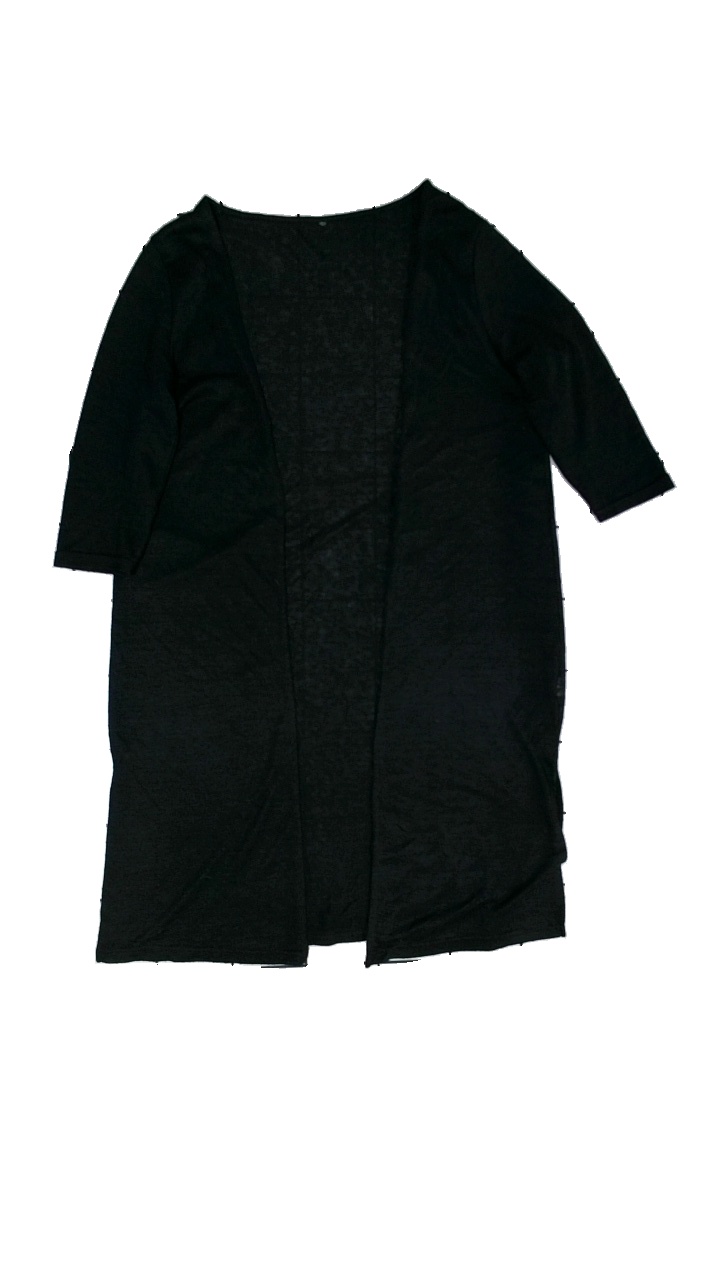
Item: Cardigan (Ladies)
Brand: Missing
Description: svart cardigan
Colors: Black
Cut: None
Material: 87% polyester 13% bomull
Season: All
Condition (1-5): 3
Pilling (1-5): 3
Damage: nopprigt
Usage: Export
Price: <50